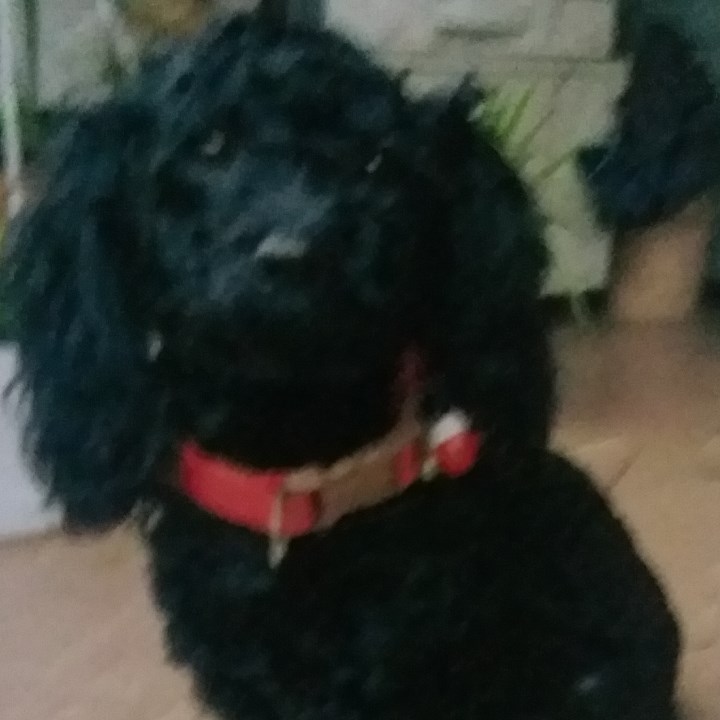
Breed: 7449-n000128-teddy